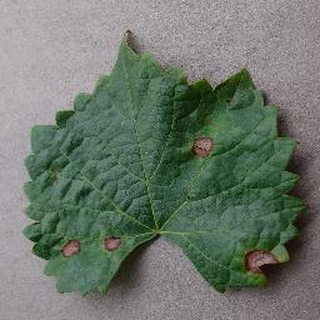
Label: grape_black_rot